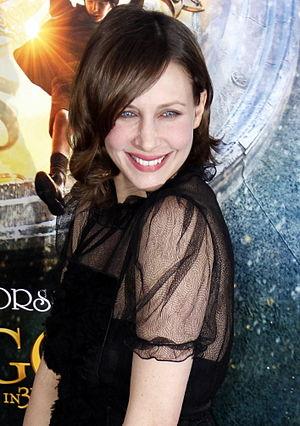
Higher Ground est un film américain réalisé par Vera Farmiga d'après le livre This Dark World de Carolyn Briggs, sorti sur les écrans en 2011.